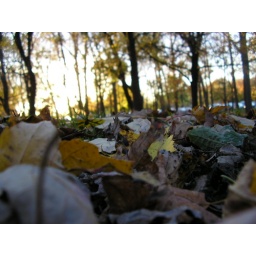
This a picture of some tree leaves on the ground , great colores in the lac des Castors .Mont-Royal,Canada,Montreal